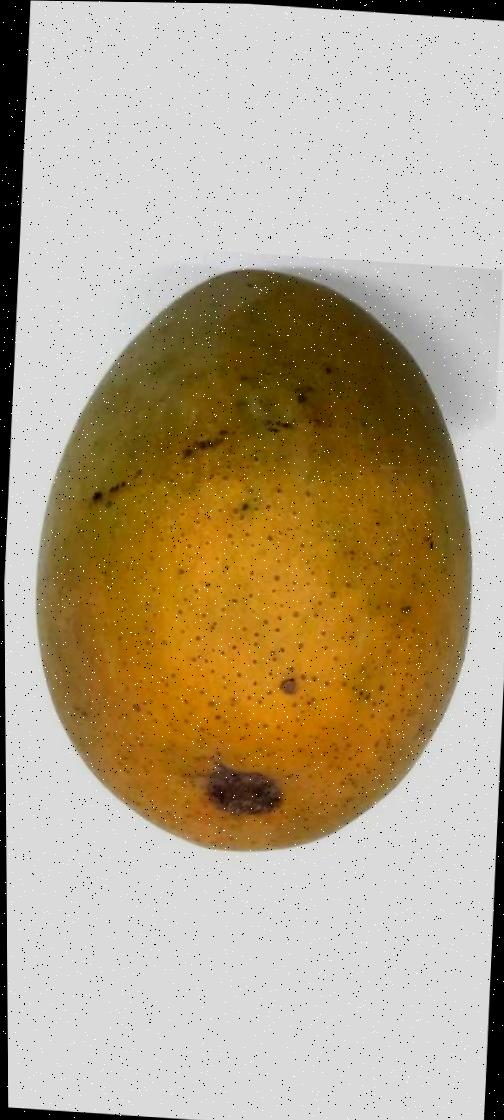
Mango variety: Himsagor